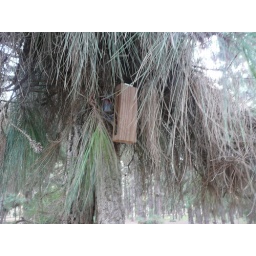
wind-up bird in fuzzy pine tree